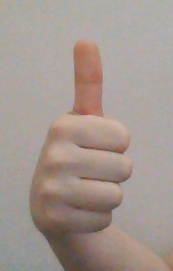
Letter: aleff